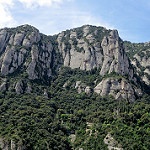
Label: mountain